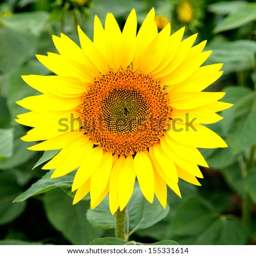
nice picture of a sunflower in the field